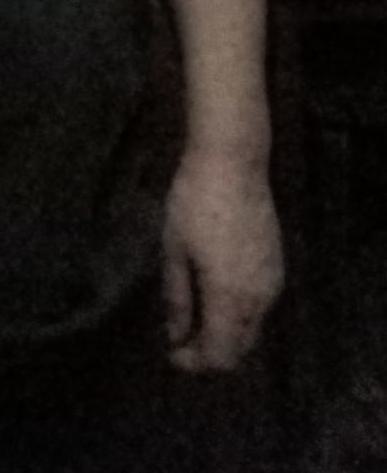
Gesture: no_gesture